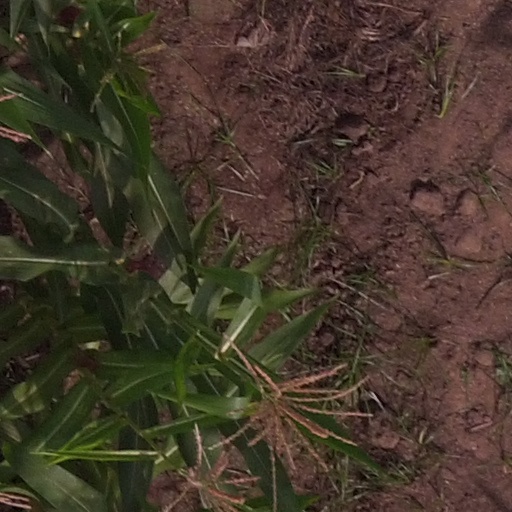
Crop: maize; corn